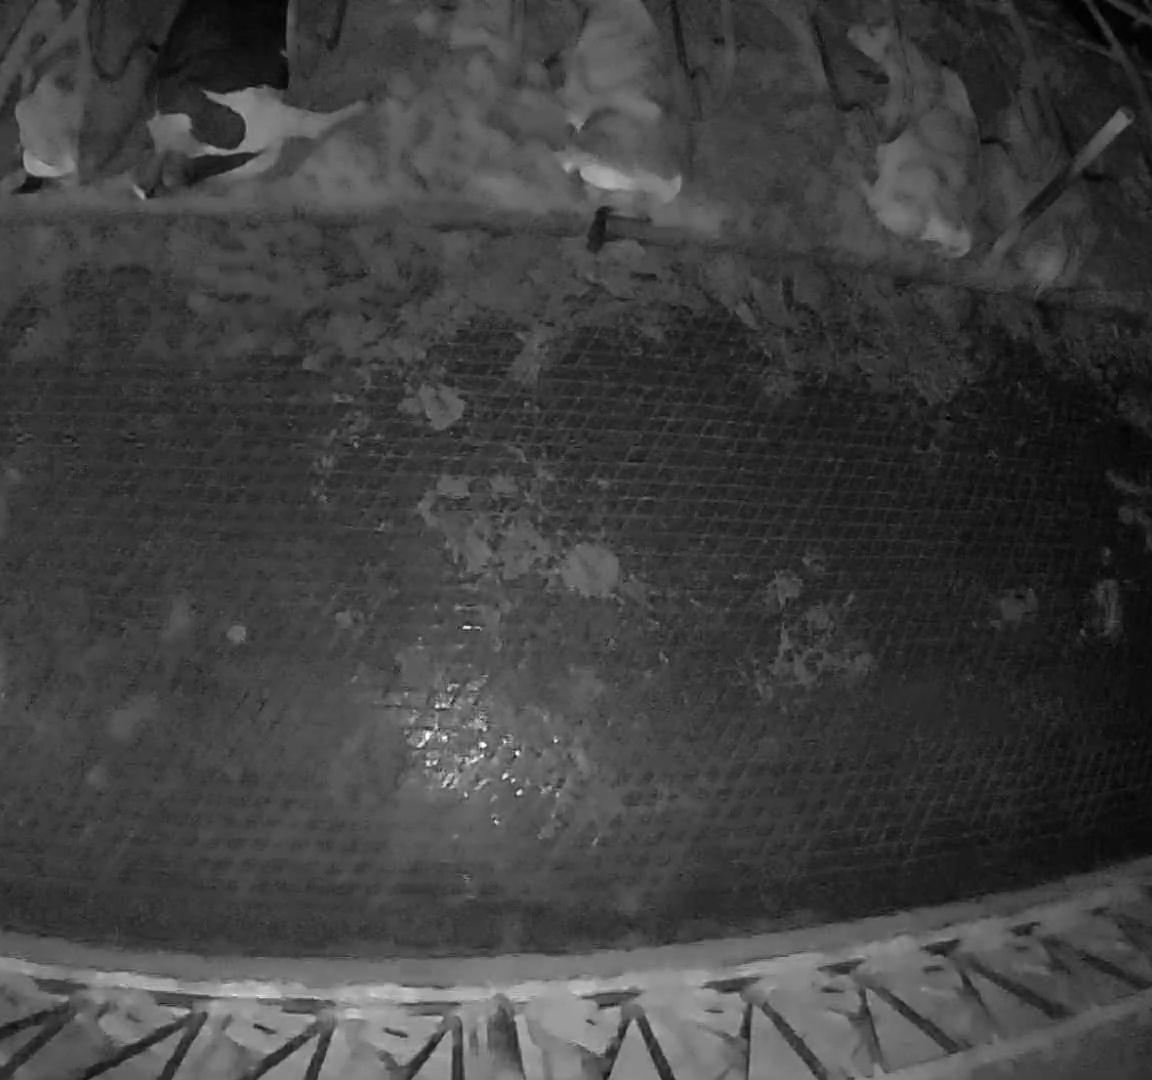
Number of cows: 5